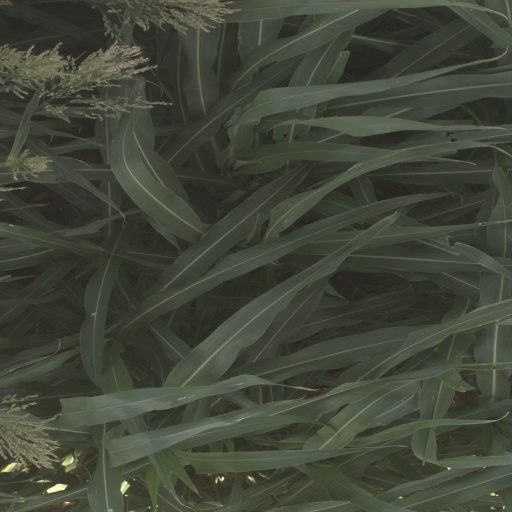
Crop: sorghum